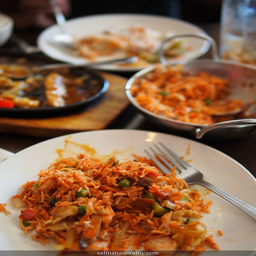
Four plates filled with food on top of a table.
a close up of a plate of food next to other plates of food
a serving of a  colorful ethnic food dish
The plates contain food that is orange in color.
This plate is filled with an interesting blend Asian vegetables.